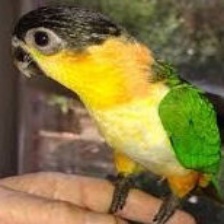
Species: BLACK HEADED CAIQUE
Scientific name: PIONITES MELANOCEPHALUS